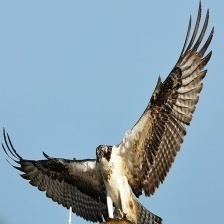
Species: OSPREY
Scientific name: PANDION HALIAETUS